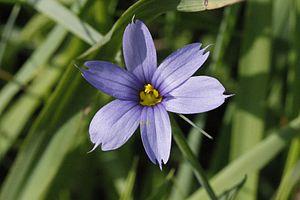
Sisyrinchium des Bermudes, Mouthe (25)